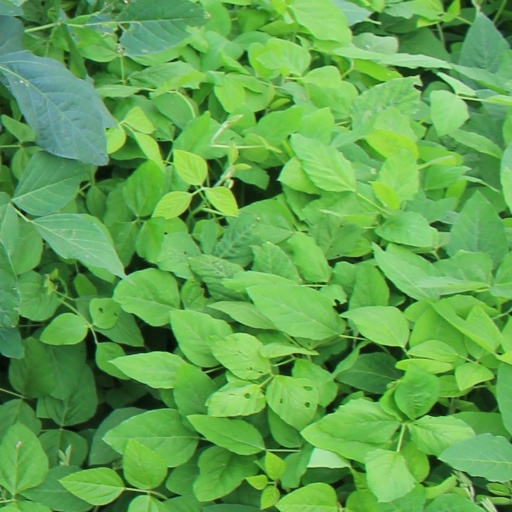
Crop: soybean